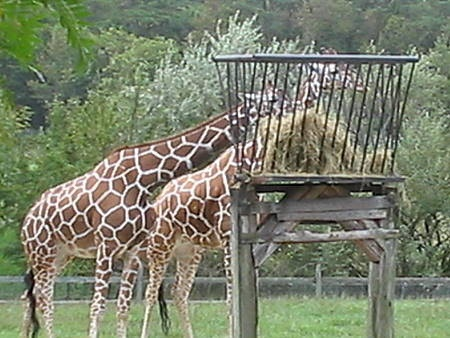
A couple of giraffe standing next to each other on a field.
Two giraffes bend their heads and eat the grasses .
Two giraffes eating hay from a trough in a field.
Two giraffes standing in a field and one is eating hay.
Giraffes feeding on hay from elevated feed holder.